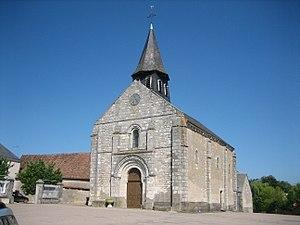
Église Saint-Martin de Vicq-Exemplet
L'église Saint-Martin de Vicq-Exemplet est une église catholique française. Elle est située sur le territoire de la commune de Vicq-Exemplet, dans le département de l'Indre, en région Centre-Val de Loire.
Vicq-Exemplet est une commune française située dans le département de l'Indre, en région Centre-Val de Loire.